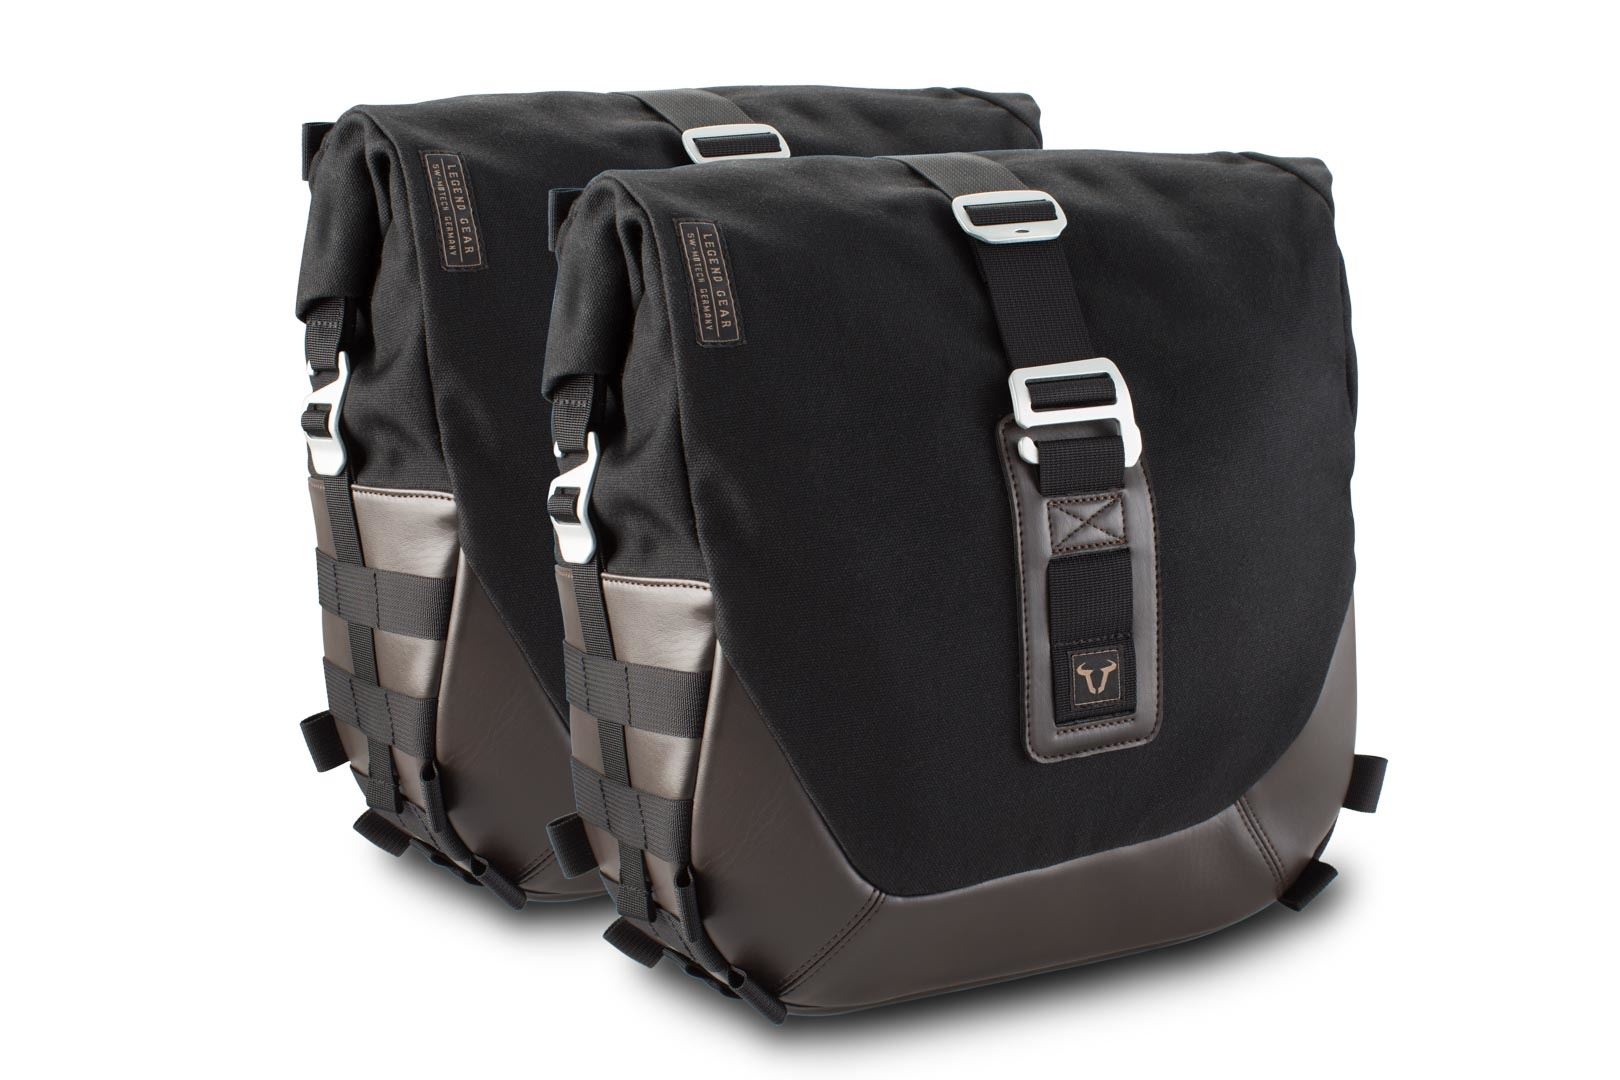
Legend Gear side bag system LC Kawasaki W230 (24-).
Legend Gear LC Side bag system The side bag system includes the matching SLC side carriers for the Kawasaki W230 as well as two LC2 Legend Gear side bags. Our bike-specific side bag sets are adapted for tail shape and exhaust height and demonstrate the best combination of the Legend Gear side bag LC1 and LC2. Depending on the model of the motorcycle, the systems are available with one or two SLC side carriers. The LC1 / LC2 side bags combine classic appearance and contemporary handling. These bags are easy to attach and detach on the SLC side bag carrier using a quick lock system. Durable Napalon synthetic leather and waxed canvas fabric underline the elaborate vintage design of the Legend Gear soft luggage. The LC1/LC2 side bags are available in black-brown or a solid black version. Bike-specific development of the SLC side carrier for best fit Simple mounting - all required parts are included in the set SLC Side carrier Left Side carrier adapts perfectly to your motorcycle's look Bike-specific development ensures the best fit and allows you to mount it either on one or two sides Compatible with Legend Gear LC1/LC2 side bags, URBAN ABS side cases, SysBag with adapter plate, universal side bracket, number plate The adapter kit is included in delivery. Details Material: Steel Surface: powder coated Color: black Total Weight: appr. 1,2 kg / appr. 2.6 lb SLC Side carrier right Side carrier adapts perfectly to your motorcycle's look Bike-specific development ensures the best fit and allows you to mount it either on one or two sides Compatible with Legend Gear LC1/LC2 side bags, URBAN ABS side cases, SysBag with adapter plate, universal side bracket, number plate The adapter kit is included in delivery. Details Material: Steel Surface: powder coated Color: black Total Weight: appr. 1,2 kg / appr. 2.6 lb Legend Gear Side bag LC2 For clicking onto the left SLC side carrier Bike-specific SLC side carrier made from sturdy tubular steel ensures a reliable grip Quick release attachment made from fiberglass-reinforced polyamide enables attachment and removal of the Legend Gear LC side bag within seconds Rain protection thanks to the roll closure, water-resistant material and waterproof inner bag Numerous loops for individual attachment of the Legend Gear LA1 and LA2 accessory bags and the Legend Gear LA3 smartphone pouch Straps for attaching the Legend Gear LA4 shoulder strap Light weight with attractive design Material: durable napalon synthetic leather and waxed canvas with water-repellent PU coating. Waterproof inner bag made of 210D polyamide, double PU coating Details Material: Canvas / Napalon synthetic leather Surface: waxed Color: black / Brown Size: 31,0 x 14,0 x 35,0 cm / 12.2 x 5.5 x 13.8 in Total Weight: appr. 1,1 kg / appr. 2.4 lb Total Volume: 13,5 l Note To protect the natural fibres from the influences of weather, we recommend treating the cotton fabric surface of the product with a commercially available wax waterproofing (such as Fjällräven), at regular intervals or after intensive cleaning Side bags for right and left sides of motorcycle available, can be used individually or together. Required for mounting SLC left side carrier Legend Gear Side bag LC2 To click on the right SLC side carrier Bike-specific SLC side carrier made from sturdy tubular steel ensures a reliable grip Quick release attachment made from fiberglass-reinforced polyamide enables attachment and removal of the Legend Gear LC side bag within seconds Rain protection thanks to the roll closure, water-resistant material and waterproof inner bag Numerous loops for individual attachment of the Legend Gear LA1 and LA2 accessory bags and the Legend Gear LA3 smartphone pouch Straps for attaching the Legend Gear LA4 shoulder strap Light weight with attractive design Material: durable napalon synthetic leather and waxed canvas with water-repellent PU coating. Waterproof inner bag made of 210D polyamide, double PU coating Details Material: Canvas / Napalon synthetic leather Surface: waxed Color: black / Brown Size: 31,0 x 14,0 x 35,0 cm / 12.2 x 5.5 x 13.8 in Total Weight: appr. 1,1 kg / appr. 2.4 lb Total Volume: 13,5 l Note To protect the natural fibres from the influences of weather, we recommend treating the cotton fabric surface of the product with a commercially available wax waterproofing (such as Fjällräven), at regular intervals or after intensive cleaning Side bags for right and left sides of motorcycle available, can be used individually or together. Required for mounting SLC side carrier right Included in delivery 1 x Legend Gear Side bag LC2 1 x Legend Gear Side bag LC2 2 x Waterproof inner bags 1 x SLC Side carrier Left 1 x SLC Side carrier right Mounting instructions Mounting material Details Material: Canvas / Napalon synthetic leather Surface: waxed Color: black / Brown Total Weight: appr. 5,6 kg / appr. 12.3 lb Total Volume: 27,0 l Note To protect the natural fiber from the effects of the weather, we recommend waterproofing the cotton textile surface of the product at regular intervals or after intensive cleaning with a commercially available wax waterproofing product (e.g. from Fjällräven)
Brand: SW-MOTECH
Category: Vehicles & Parts > Vehicle Parts & Accessories > Vehicle Storage & Cargo > Motorcycle Bags & Panniers